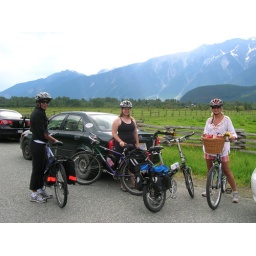
Haseena, Dana and Paula unload the bikes off the Co-op Auto Network sedan in Pemberton valley